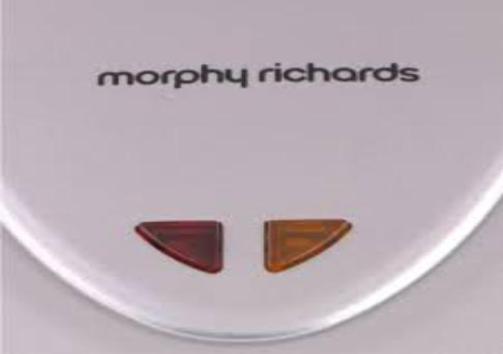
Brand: morphy richards
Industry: Necessities